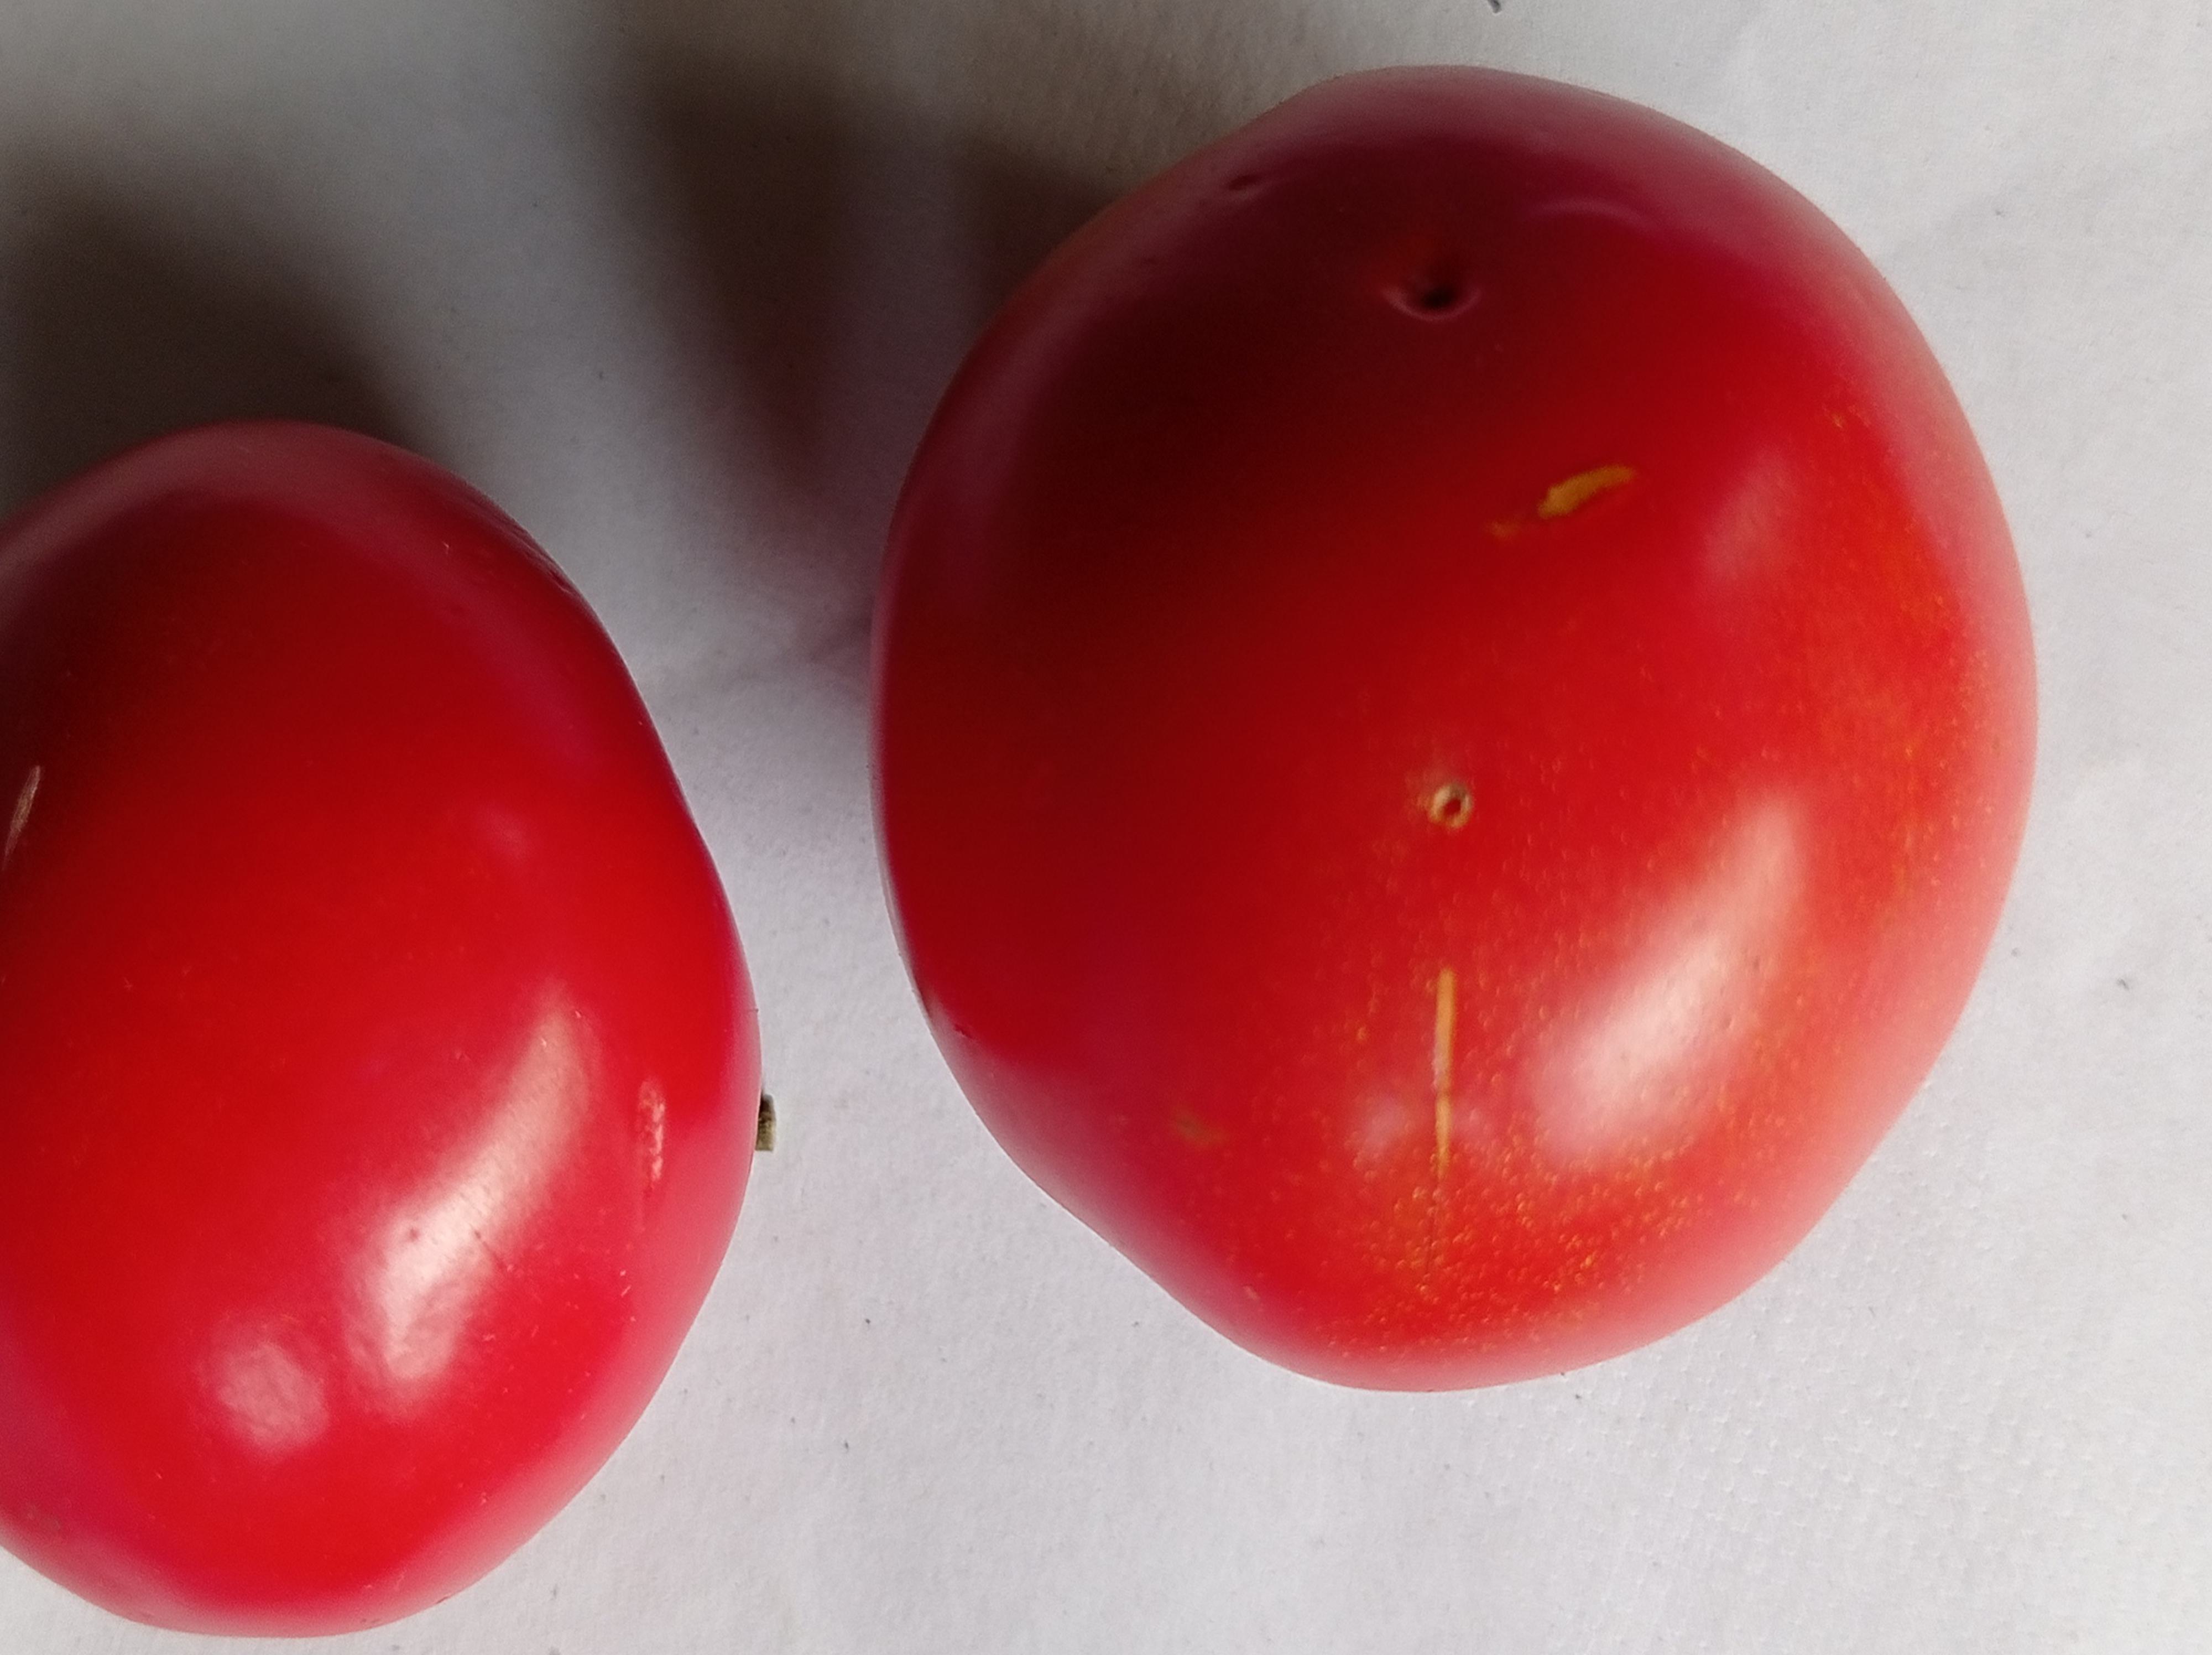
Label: Fresh